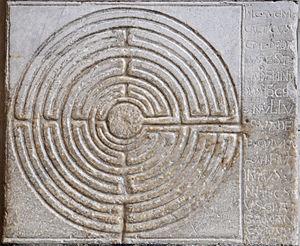
Labyrinthe digital gravé sur un pilier du portique de la cathédrale Saint-Martin de Lucques (Toscane, Italie). Inscription en latin
Le Dôme de Lucques est la cathédrale de la ville de Lucques, en Toscane, en Italie. Elle est en grande partie de style roman toscan du XIᵉ siècle au XIIIᵉ siècle et présente de remarquables façades de marbre blanc et de couleurs finement sculptées et marquetées.
Un labyrinthe est un tracé sinueux, muni ou non d'embranchements, d'impasses et de fausses pistes, destiné à perdre ou à ralentir celui qui cherche à s'y déplacer.